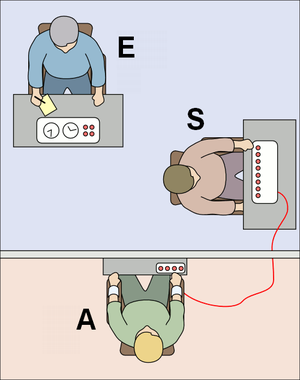
L’expérimentateur (E) amène le sujet (S) à infliger des chocs électriques à un autre participant, l’apprenant (A), qui est en fait un acteur. La majorité des participants continuent à infliger les chocs jusqu'au maximum prévu (450V) en dépit des plaintes de l'acteur.
Stanley Milgram est un psychologue social américain. Il est principalement connu pour l'expérience de Milgram et l'expérience du petit monde. Il est considéré comme l'un des psychologues les plus importants du XXᵉ siècle.
La psychologie expérimentale est le champ de la psychologie basé sur la méthode scientifique expérimentale. Elle a pour objet l'étude des comportements directement observables. Les psychologues expérimentaux usent de diverses méthodes : descriptives ou encore la méthode expérimentale pure.
L’expérience de Milgram est une expérience de psychologie publiée en 1963 par le psychologue américain Stanley Milgram. Cette expérience évalue le degré d'obéissance d'un individu devant une autorité qu'il juge légitime et permet d'analyser le processus de soumission à l'autorité, notamment quand elle induit des actions qui posent des problèmes de conscience au sujet.